Earl E. Stone

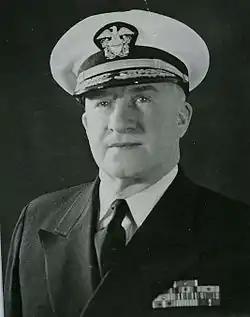
RAdm Stone during the Cold War Era.

Earl Everett Stone (December 2, 1895 – September 24, 1989) was a rear admiral in the United States Navy. He is most noted for being the first director of the Armed Forces Security Agency, the predecessor to the National Security Agency.